Edward John Eliot

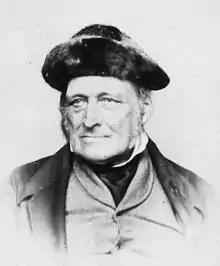
"with permission from"The Eliot Sisters Collection

Captain Edward John Eliot (20 September 1782 Shenstone, Staffordshire – 6 November 1863 Peckham, Surrey ) was an English soldier.